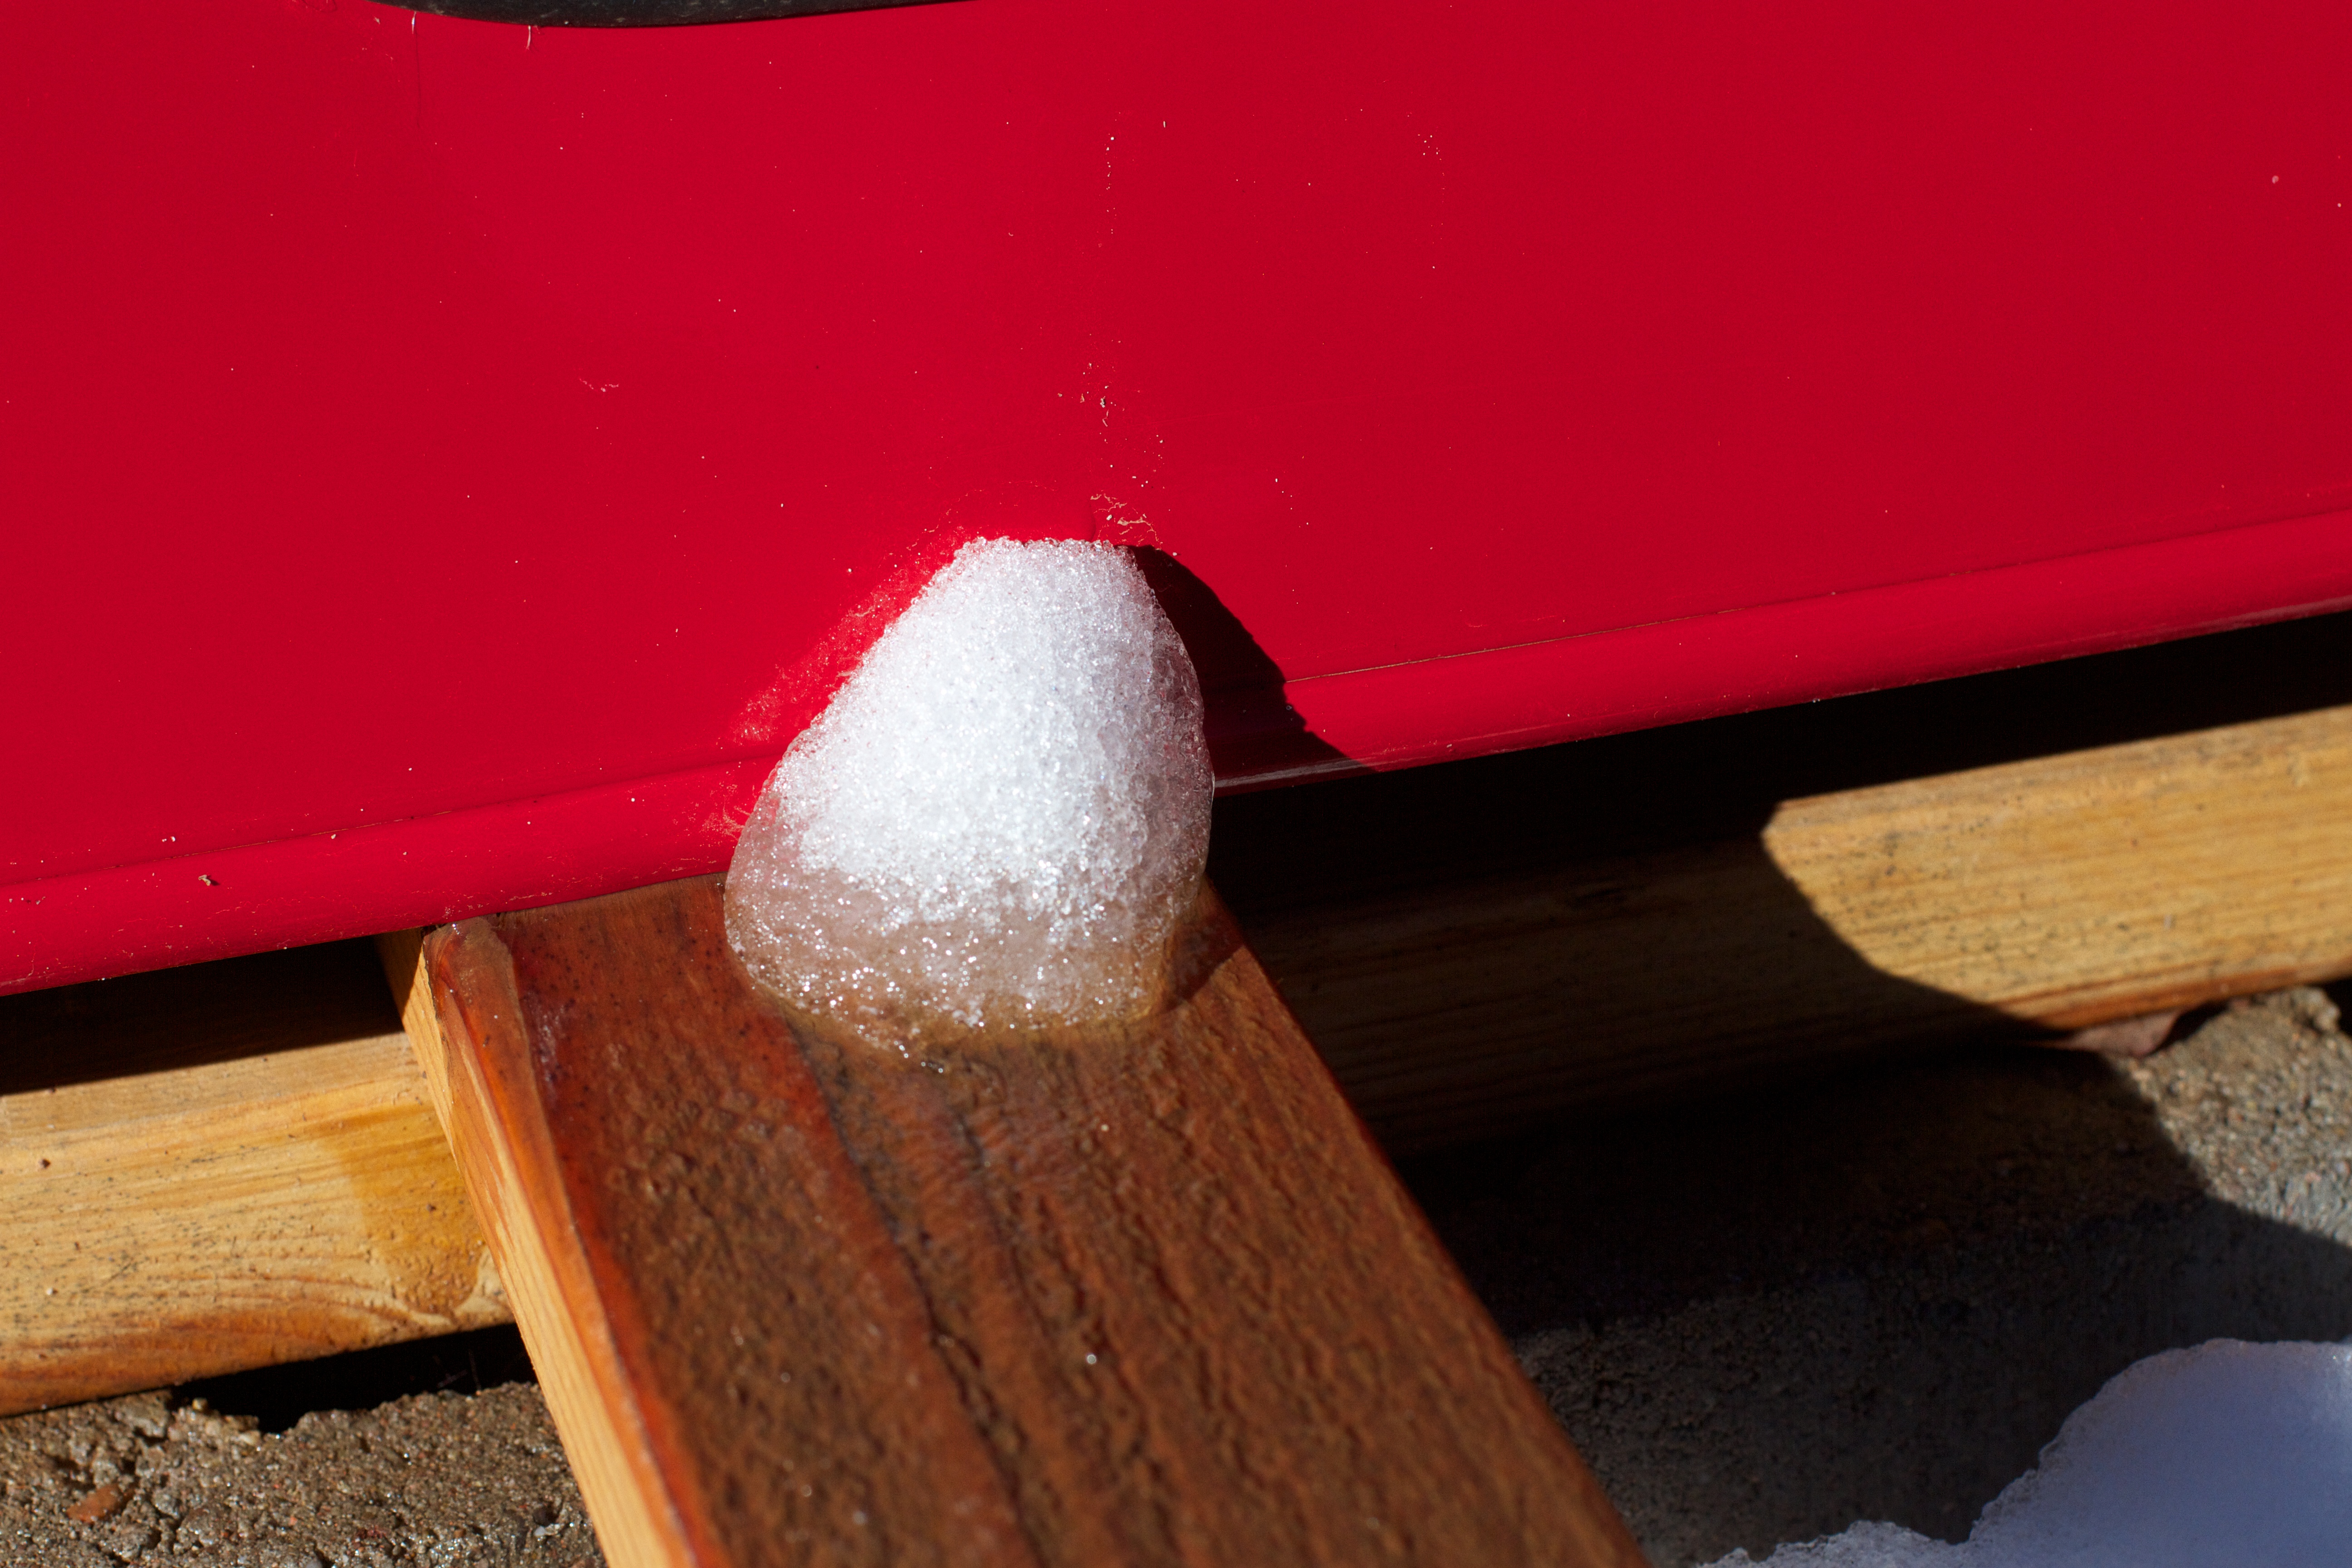
table, wing, wood, floor, tool, red, furniture, cool image, wood stain